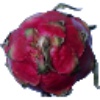
Label: red_pitahaya